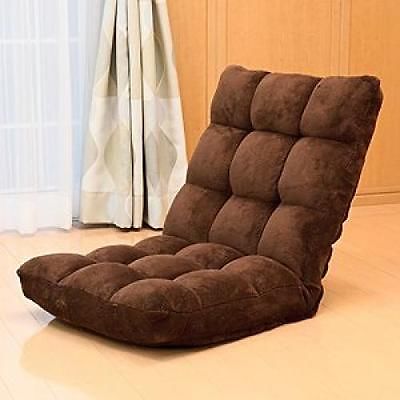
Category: chair